Buck Weaver

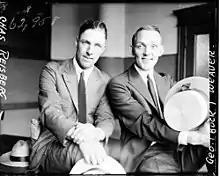
Weaver (right) and Swede Risberg at the 1921 trial

Weaver successfully sued White Sox owner Charles Comiskey for his 1921 salary. When Shoeless Joe Jackson did the same, the jury voted 11–1 in favor of Jackson. However, the judge set aside the jury verdict after Comiskey produced Jackson's grand jury testimony about the fix. Despite this success, however, Comiskey made no attempt to offer the confessions as evidence to obtain a similar ruling against Weaver.